Ontario Highway 12

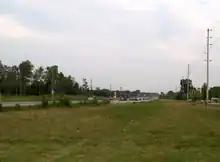
Highway 12 east of Beaverton

The highway begins at Highway 407, just south of the community of Brooklin in the town of Whitby. It travels north and joins with Highway 7 on the southern edge of Brooklin. Highway 7 travels west to Markham, and is signed concurrently with Highway 12 for north of this point to Sunderland. North of Sunderland, Highway 7 separates and travels east to Lindsay; Highway 12 thereafter receives the Trans-Canada Highway designation.